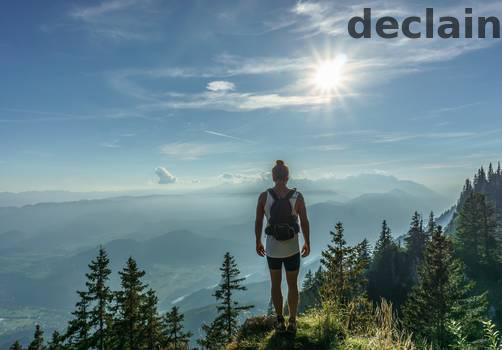
Label: Watermark